Gregg Museum of Art & Design

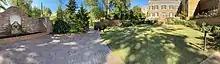
The Pollinator Garden

The Gregg reopened its new location in August 2017. The 24,000 square foot building is LEED certified and includes ample gallery space, offices, a classroom, and storage space for the permanent collection. The museum grounds include a sculpture garden (still in progress) and the Pollinator Garden, a garden designed by NC State associate professor, Anne Spafford, and her horticulture students.